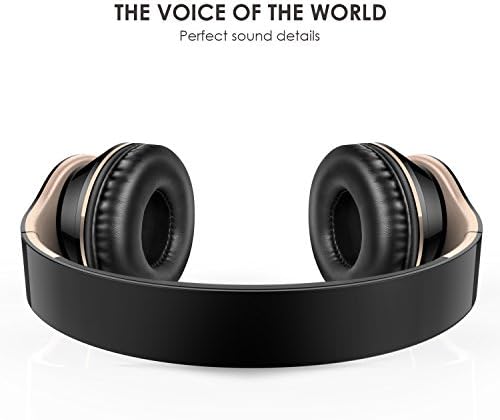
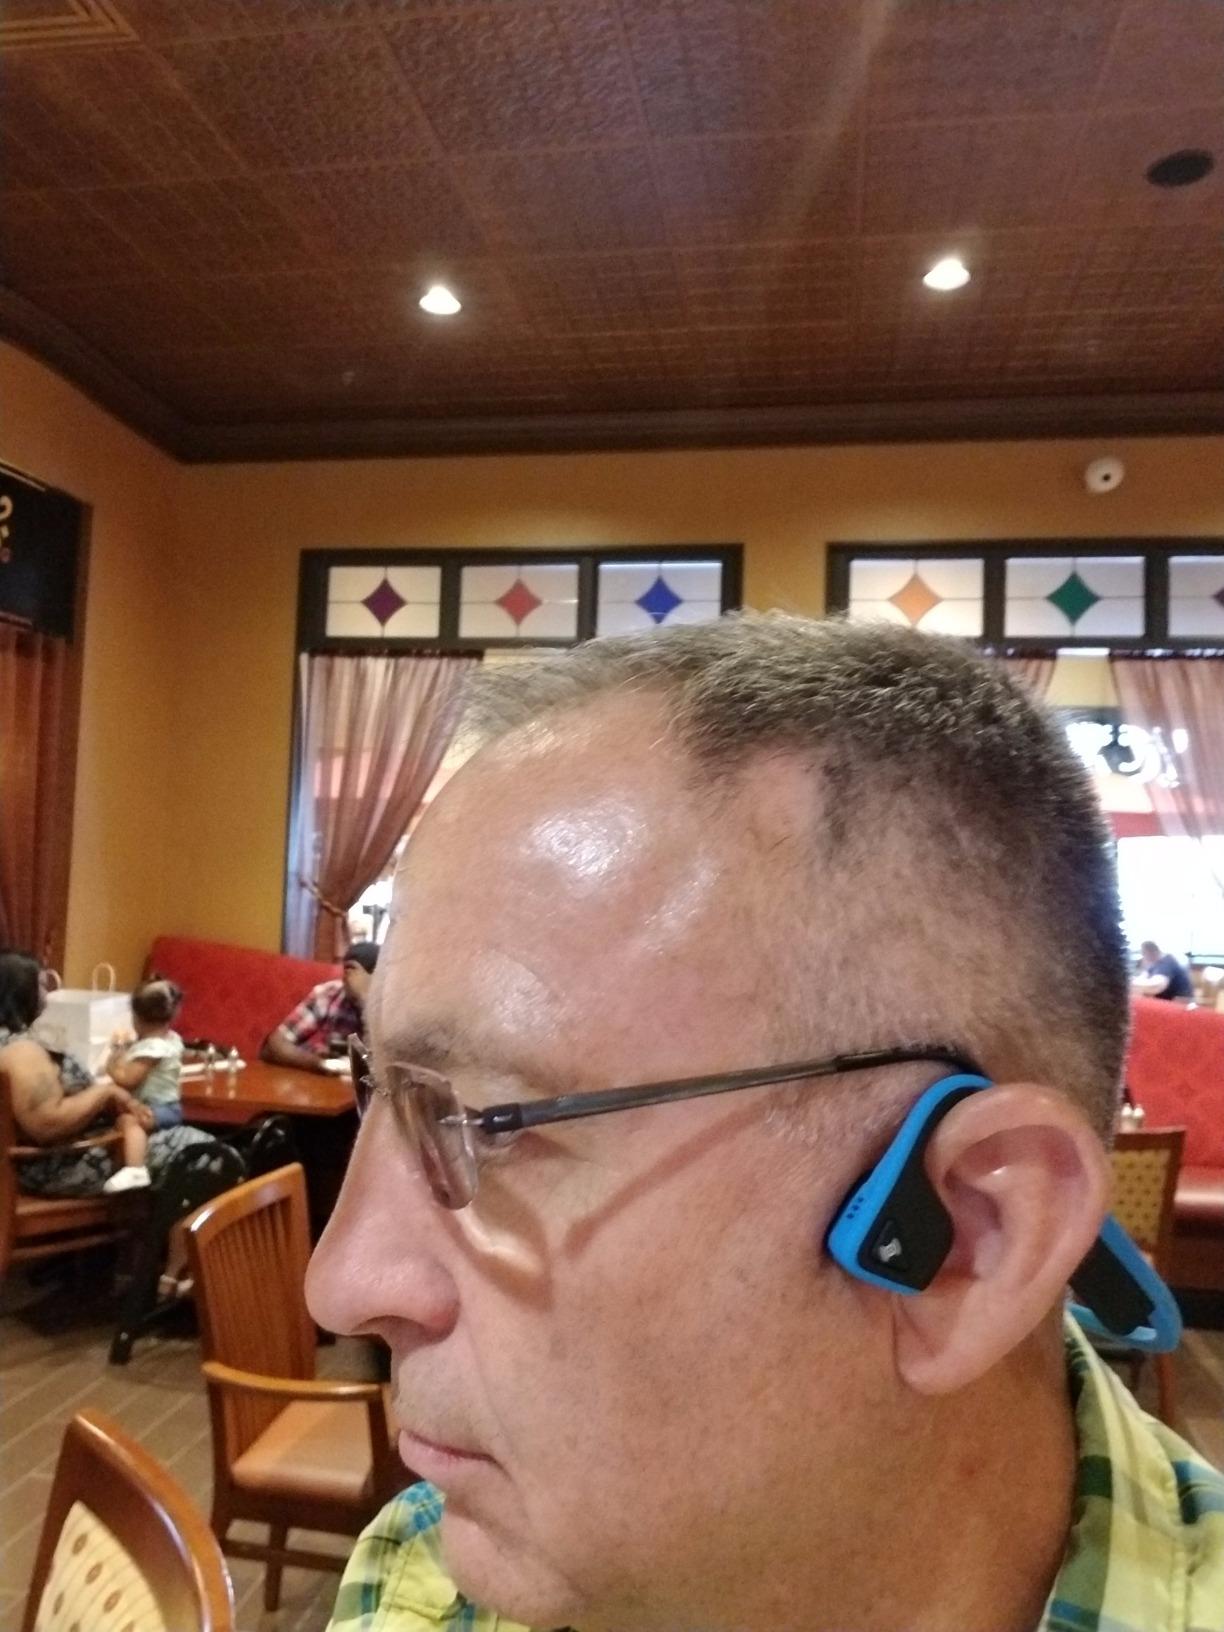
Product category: headphones
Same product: no